MGM-31 Pershing

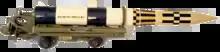
satellite rocket on launcher

Two Thiokol solid-propellant motors powered the Pershing 1 missile. Since a solid-propellant motor cannot be turned off, the missile used thrust reversal and case venting for a selective range. Splice bands and explosive bolts attached the rocket motors.